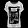
Label: Shirt